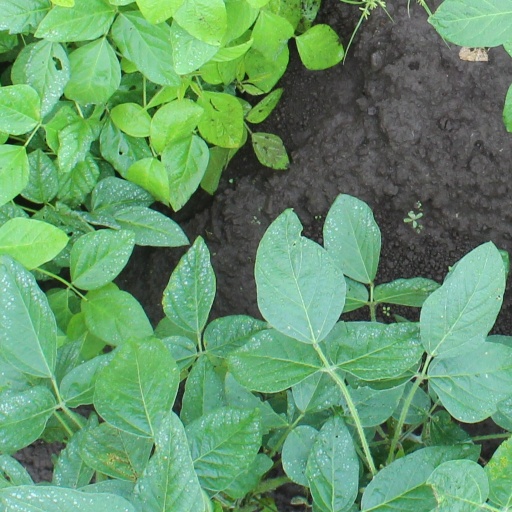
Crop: soybean